Describe the emotion expressed in this image:  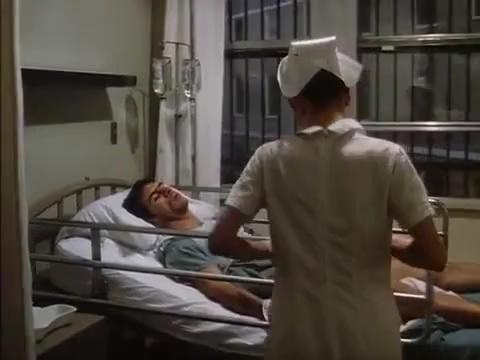
This person displays Fear, valence and arousal with low intensity.